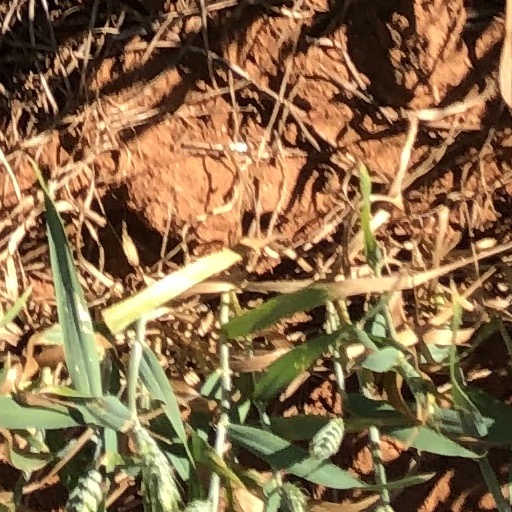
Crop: wheat